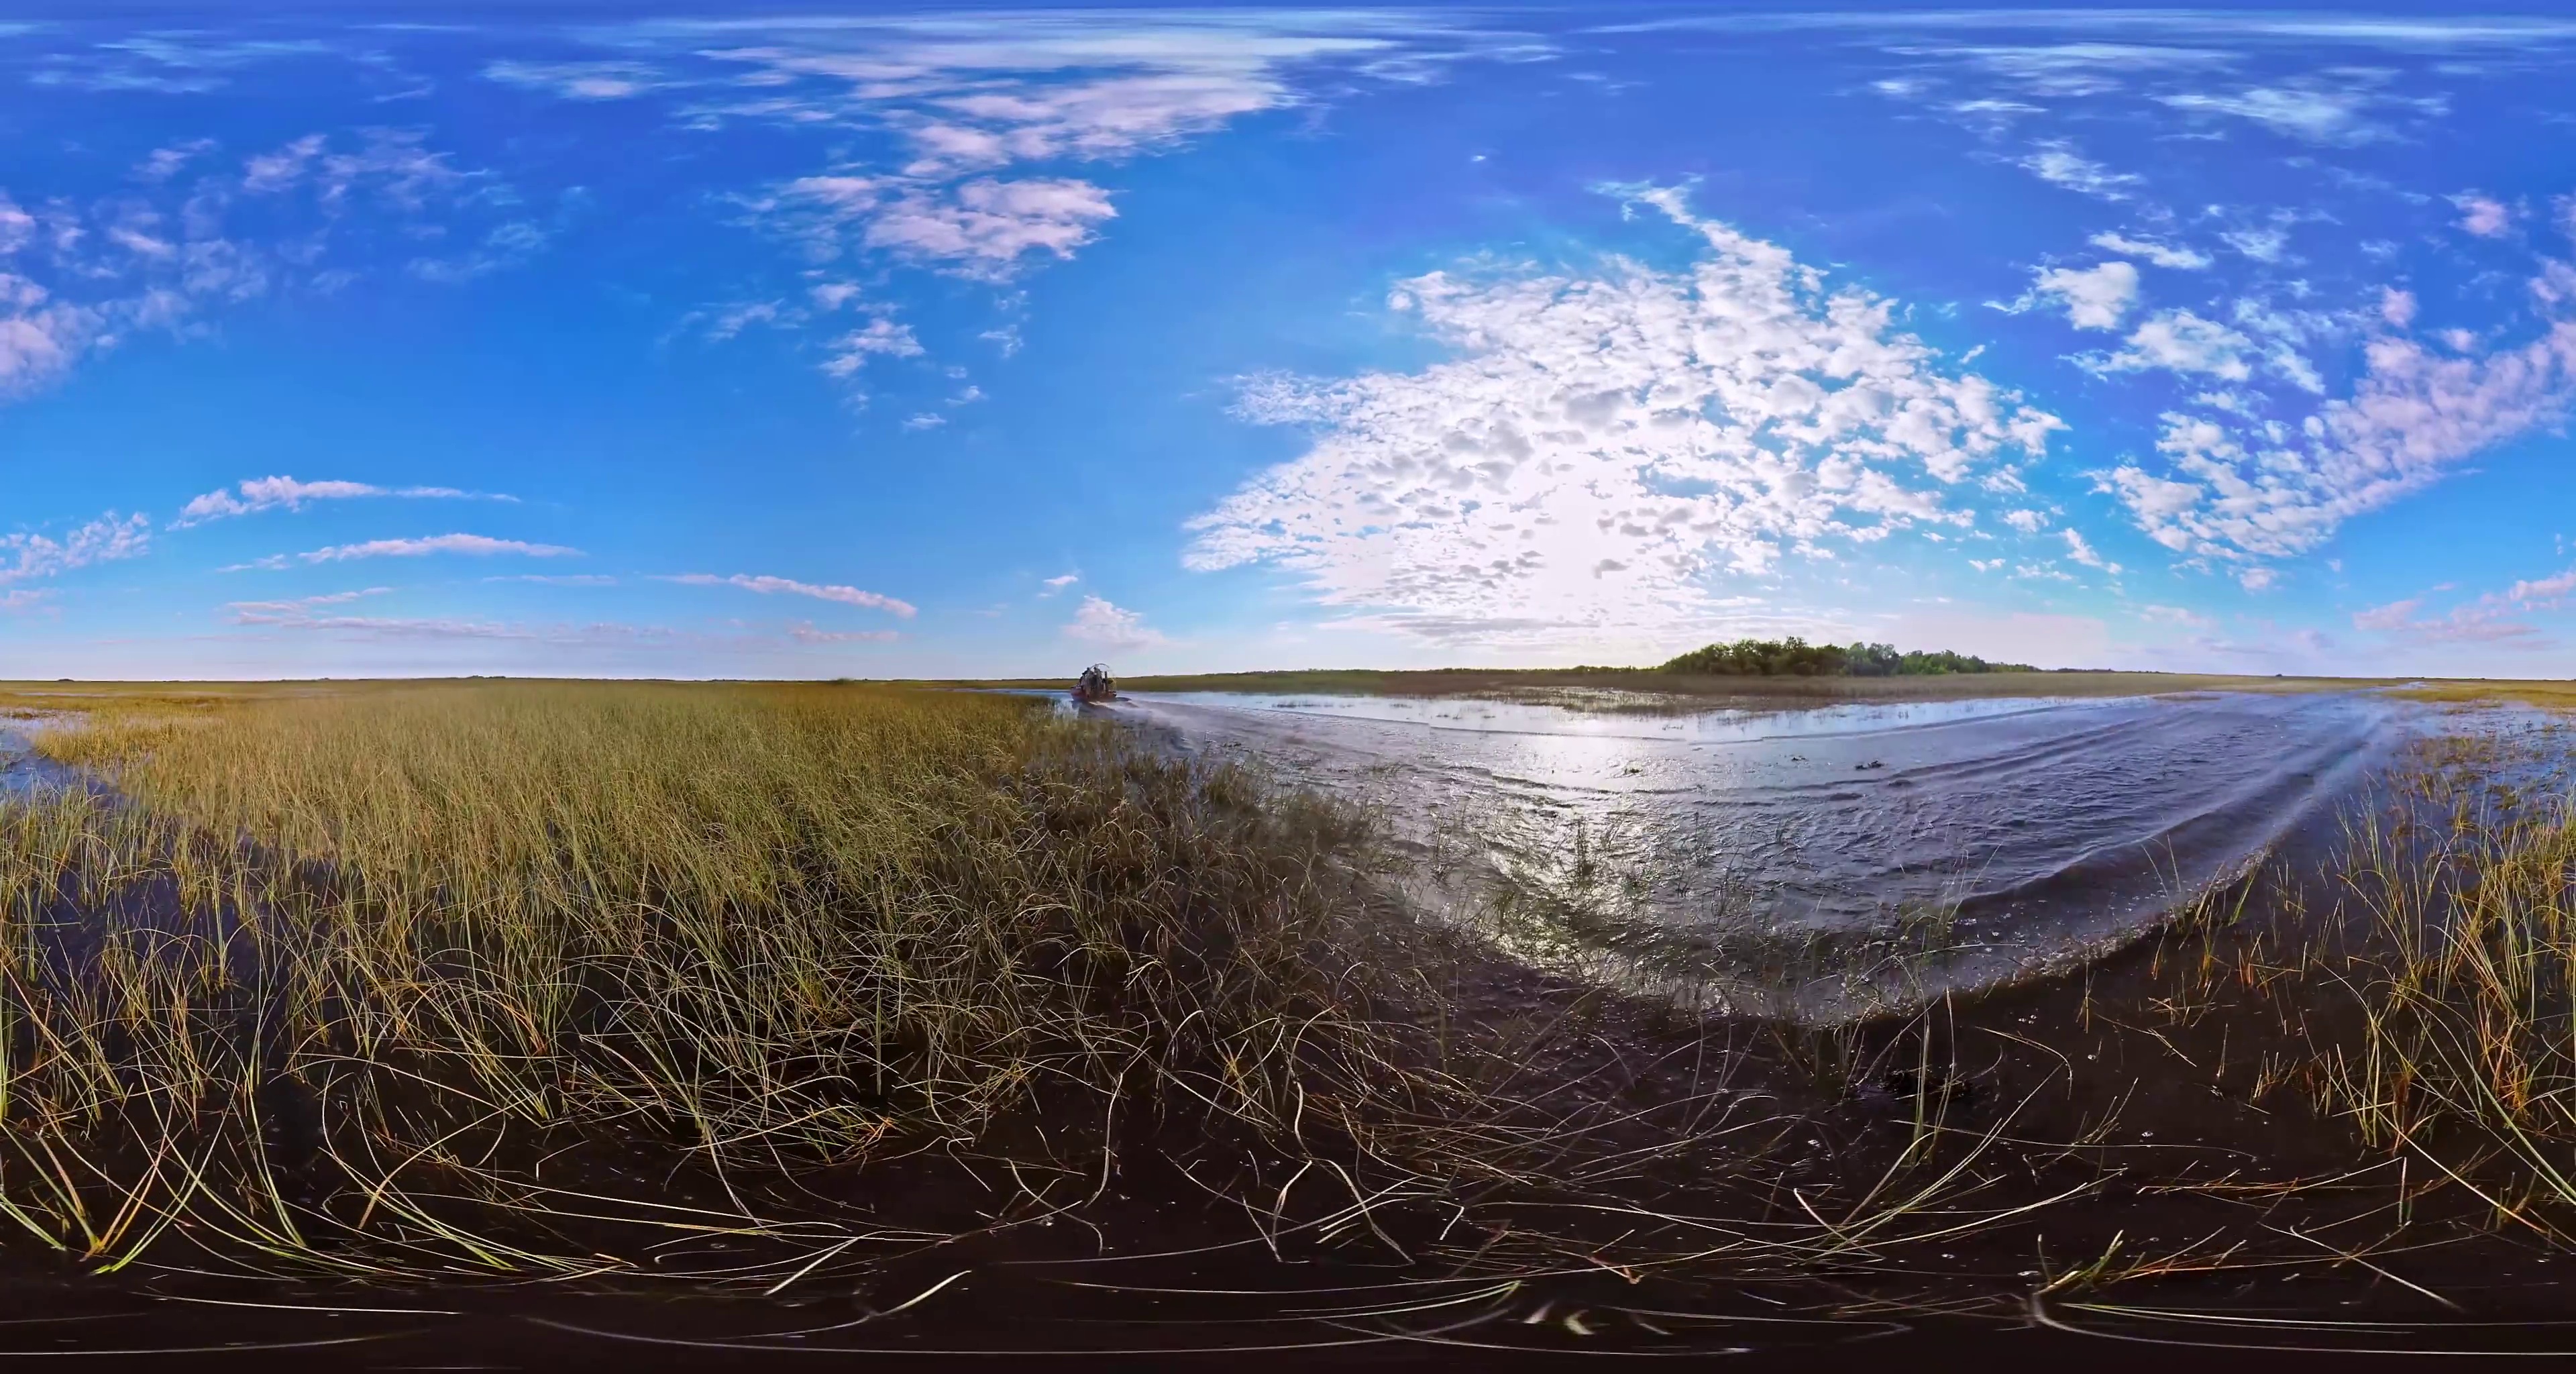
Referred object: the ship on the left in the initial view

Referred object: the small airboat